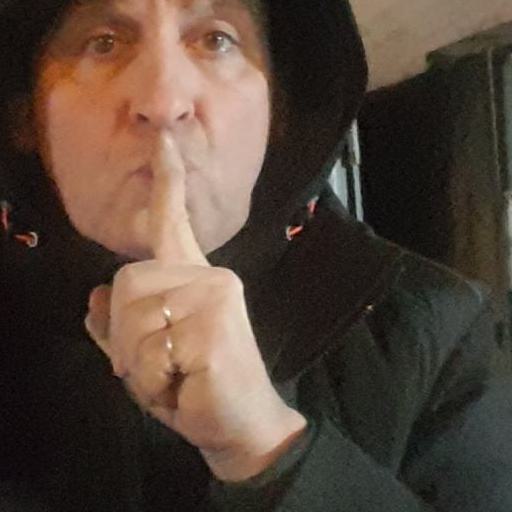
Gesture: mute